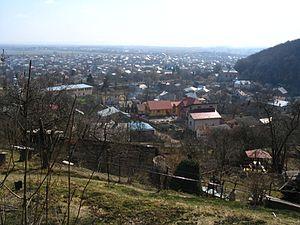
Vynnyky ou Vinniki est une ville de l'oblast de Lviv, en Ukraine. Sa population s'élevait à 16 278 habitants en 2013.